Nikolai Sazonov

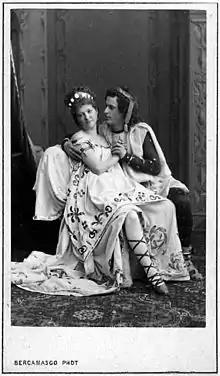
Nikolai Sazonov as Paris in "Helen of Troy"

Nikolai Fyodorovich Sazonov (2 May 1843, in Saint Petersburg – 4 January 1902, in Saint Petersburg) was a Russian stage actor, associated with the Alexandrinsky Theatre in Saint Petersburg. Having made his stage debut in 1864, Sazonov soon became one of Alexandrinka's leading actors, who excelled mainly in operettas. Starting from the mid-1870s, he became involved in a more serious repertoire, and was lauded for his parts (in all, 25 of them) in the plays by Alexander Ostrovsky. He was the first performer of the part of Trigorin in Anton Chekhov's "The Seagull".